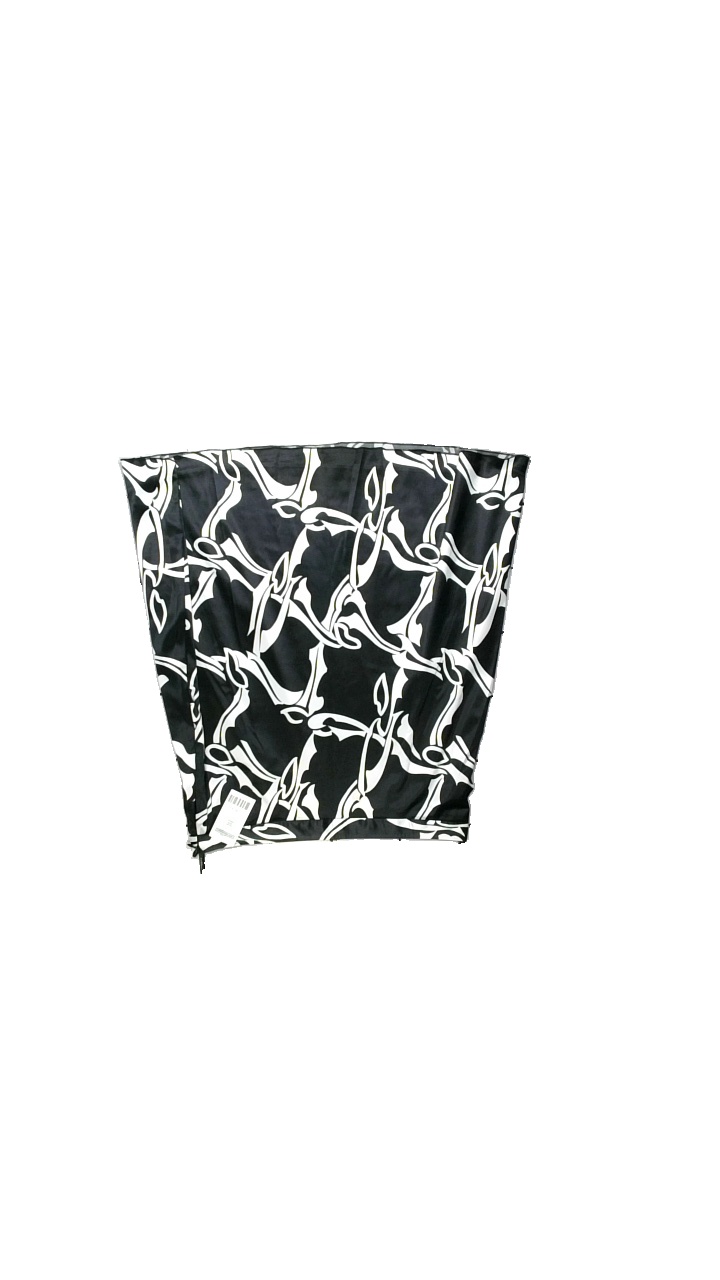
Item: Skirt (Ladies)
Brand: Inwear
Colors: Black
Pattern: Geometric print
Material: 96% Polyester, 4% Elastan
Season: Summer
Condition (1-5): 5
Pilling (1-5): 4
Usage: Reuse
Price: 150-250